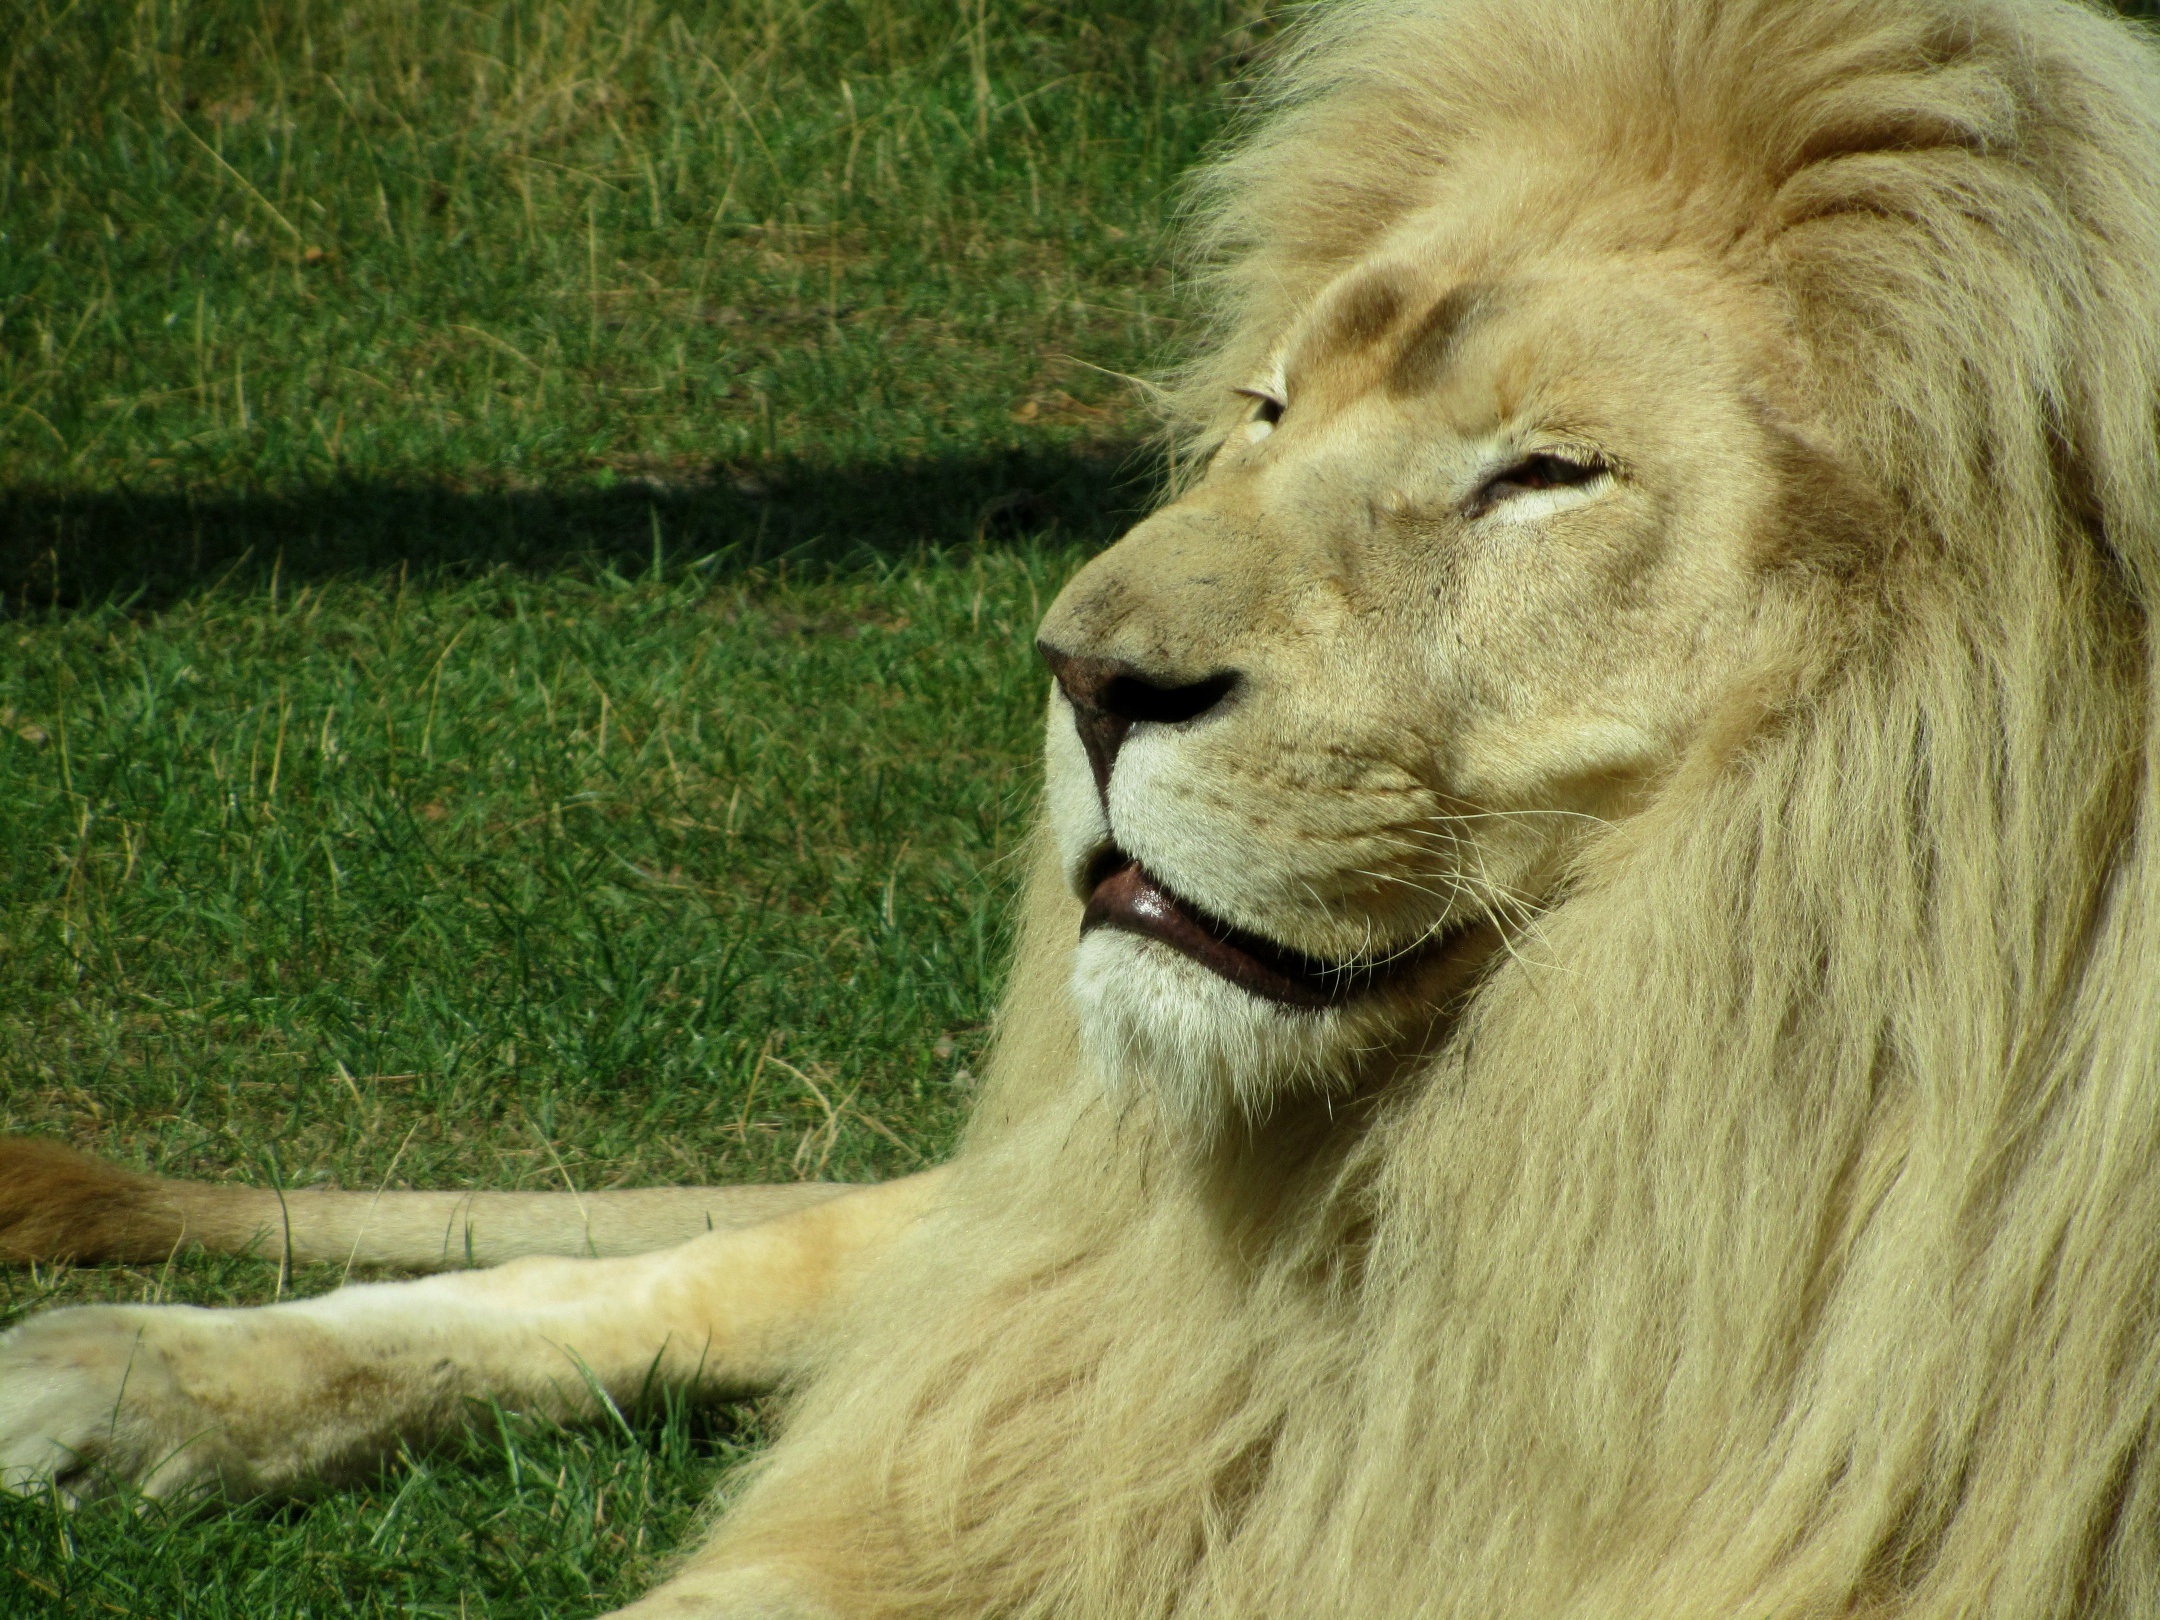
wildlife, zoo, cat, mammal, mane, predator, fauna, lion, king, vertebrate, wildcat, safari, big cats, cat like mammal, masai lion